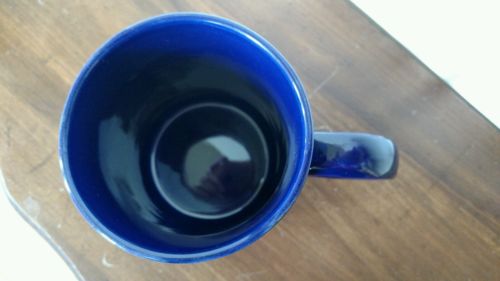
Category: mug